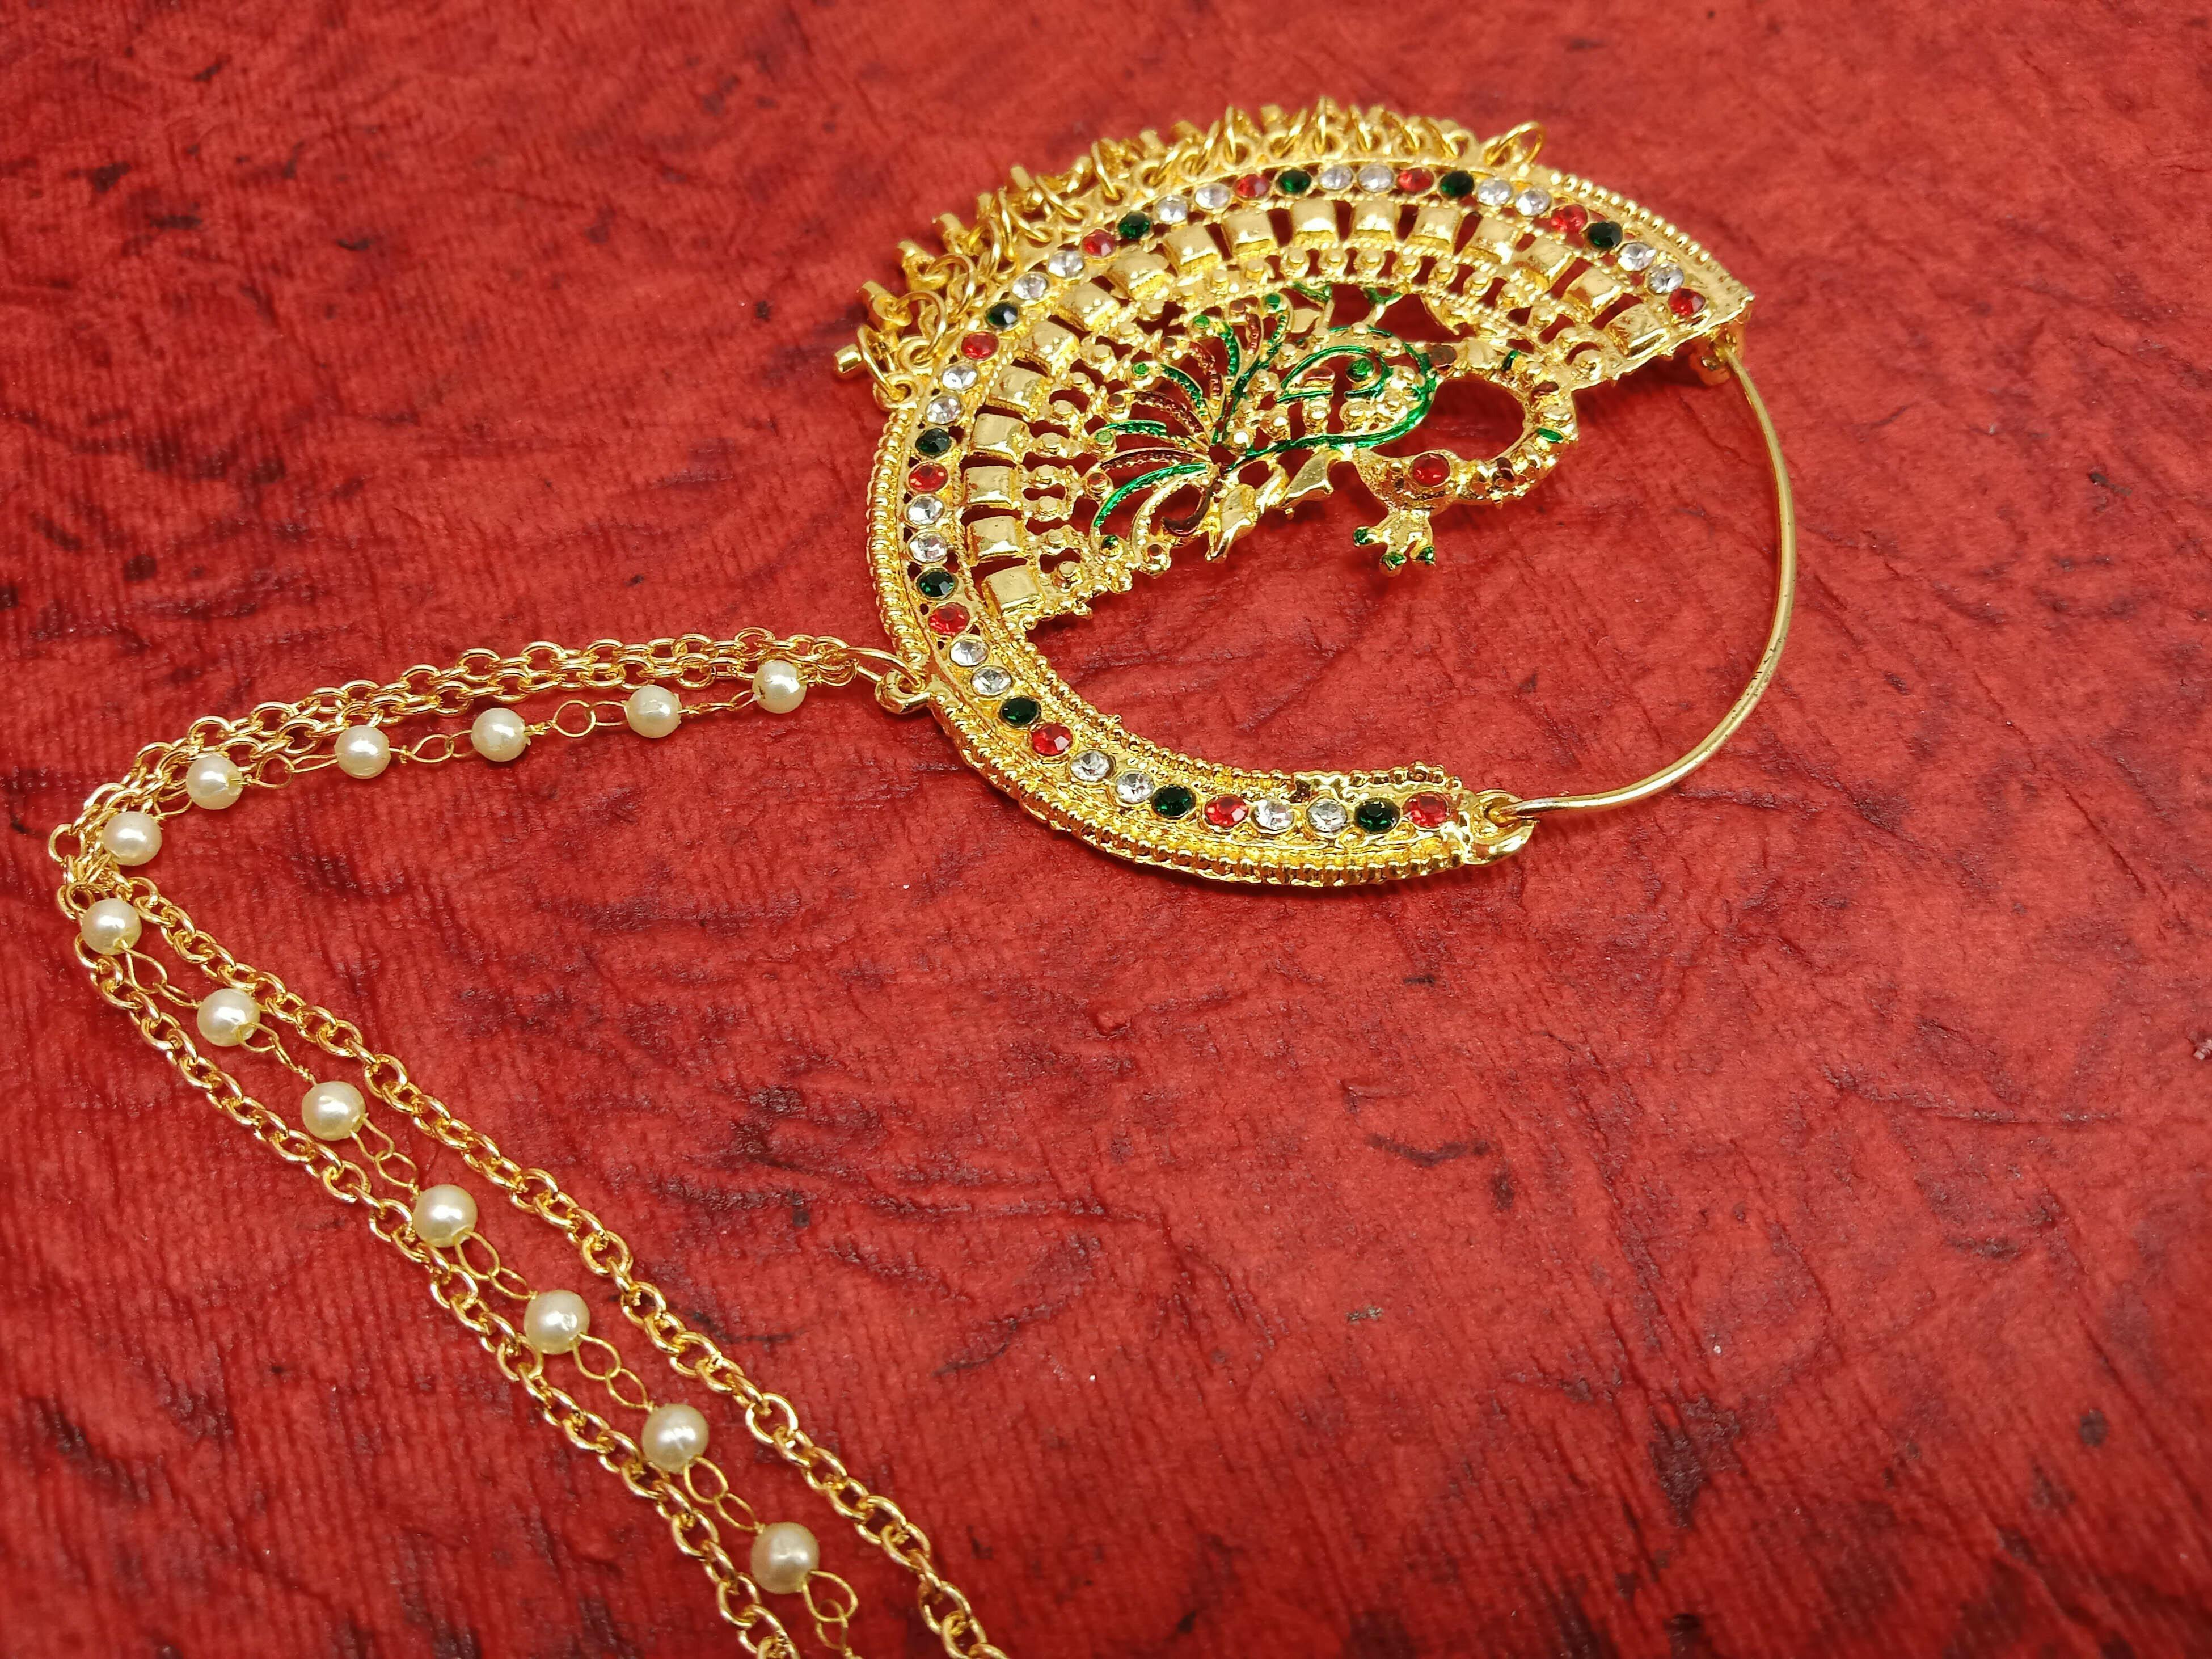
Verma CollectionVerma Collection Zircon Gold-Plated Plated Metal Nathiya
Type: Rings
Brand: VERMA COLLECTION
Price: Rs. 349
Verma CollectionVerma Collection Zircon Gold-Plated Plated Metal Nathiya
Features: Gold-Plated Plating,For Women, Girls,Piercing Required,Silver Weight: Na G